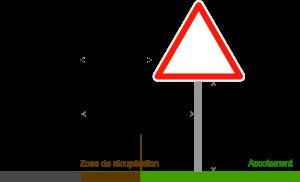
Le panneau de signalisation A2a indique la proximité d’un cassis ou dos d’âne situé à une distance d’environ 150 mètres en rase campagne et 50 mètres en agglomération.
Le panneau de signalisation A3 indique la proximité d’une chaussée rétrécie située à une distance d’environ 150 mètres en rase campagne et 50 mètres en agglomération.
Le panneau de signalisation A15c indique la proximité de passage de cavaliers situé à une distance d’environ 150 mètres en rase campagne et 50 mètres en agglomération.
Le panneau de signalisation de carrefour à sens giratoire, codifié AB25 en France, annonce un carrefour où le conducteur est tenu de céder le passage aux usagers circulant sur la chaussée qui ceinture le carrefour à sens giratoire.
Le panneau de signalisation A21 indique la proximité de débouché de cyclistes situé à une distance d’environ 150 mètres en rase campagne et 50 mètres en agglomération.
Le panneau de signalisation A19 indique la proximité d'un risque de chutes de pierres et de présence de pierres sur la chaussée situé à une distance d’environ 150 mètres en rase campagne et 50 mètres en agglomération.
Le panneau de signalisation A4 indique la proximité d’une section de chaussée particulièrement glissante située à une distance d’environ 150 mètres en rase campagne et 50 mètres en agglomération.
Le panneau de signalisation A15b indique la proximité de passage d’animaux sauvages situé à une distance d’environ 150 mètres en rase campagne et 50 mètres en agglomération.